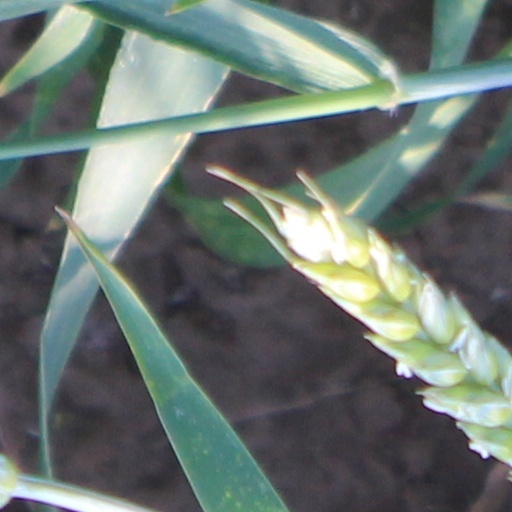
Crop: wheat